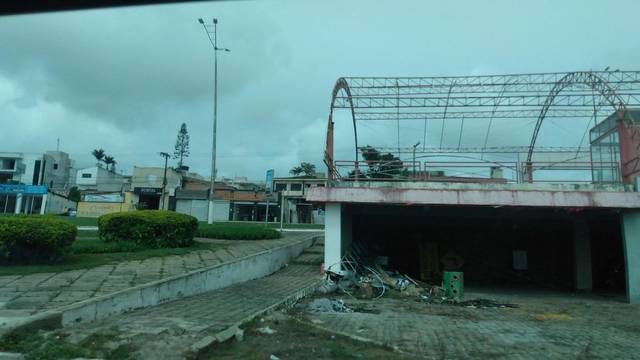
Region: Brazil
Coordinates: -8.878, -36.476